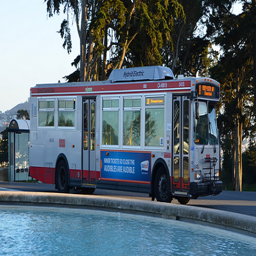
Commuter bus on roadway near large pool of water.
A hybrid electric commuter bus leaves a pond side bus stop
a public transit bus on a city street
A city bus driving around a fountain area.
A MUNI bus in San Francisco, parked next to a fountain.